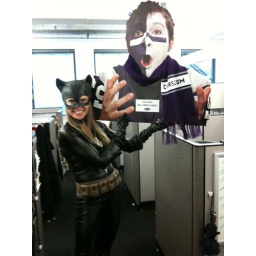
&amp;quot;I was stuck in a tree and cat rescued me... the irony!&amp;quot;